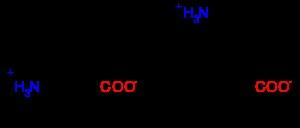
Un acide aminé est un acide carboxylique qui possède également un groupe fonctionnel amine. De tels composés organiques ont donc à la fois un groupe carboxyle –COOH et un groupe amine, par exemple une amine primaire –NH₂ ou une amine secondaire –NH–. Dans le monde vivant, on connaît environ 500 acides aminés, dont environ 149 sont présents dans les protéines. Ces acides aminés peuvent être classés de nombreuses manières différentes : on les classe ainsi souvent en fonction de la position du groupe amine par rapport au groupe carboxyle en distinguant par exemple les acides α-aminés, β-aminés, γ-aminés ou δ-aminés ; on peut également les classer en fonction de leur polarité, de leur point isoélectrique ou de leur nature aliphatique, aromatique, cyclique ou à chaîne ouverte, voire de la présence de groupes fonctionnels autres que le carboxyle et l'amine qui définissent cette classe de composés.